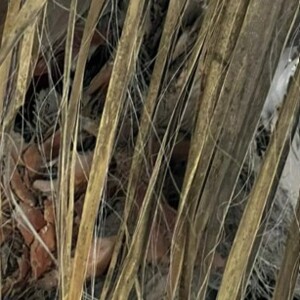
Label: Fusarium Wilt